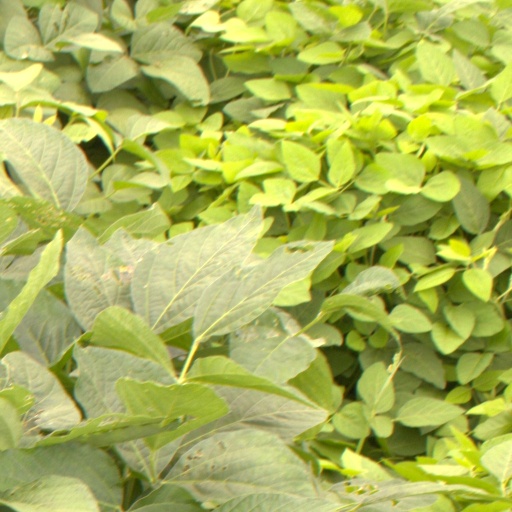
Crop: soybean